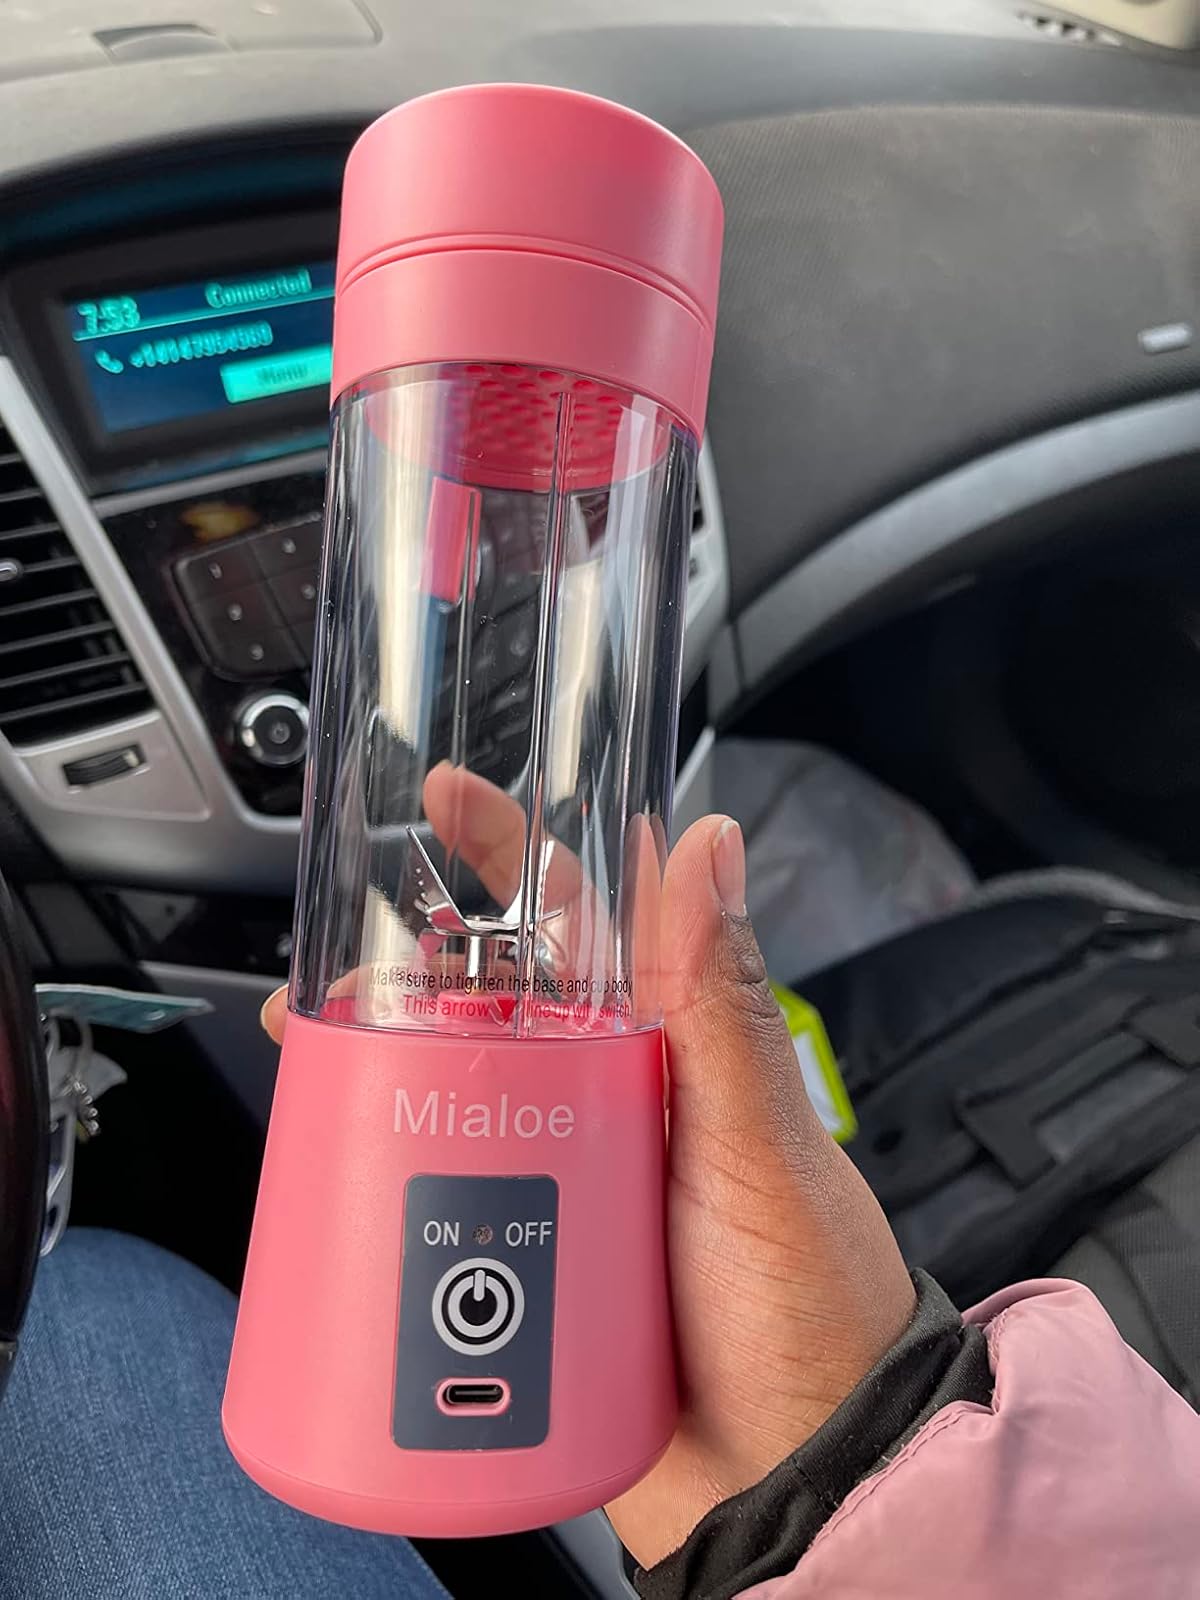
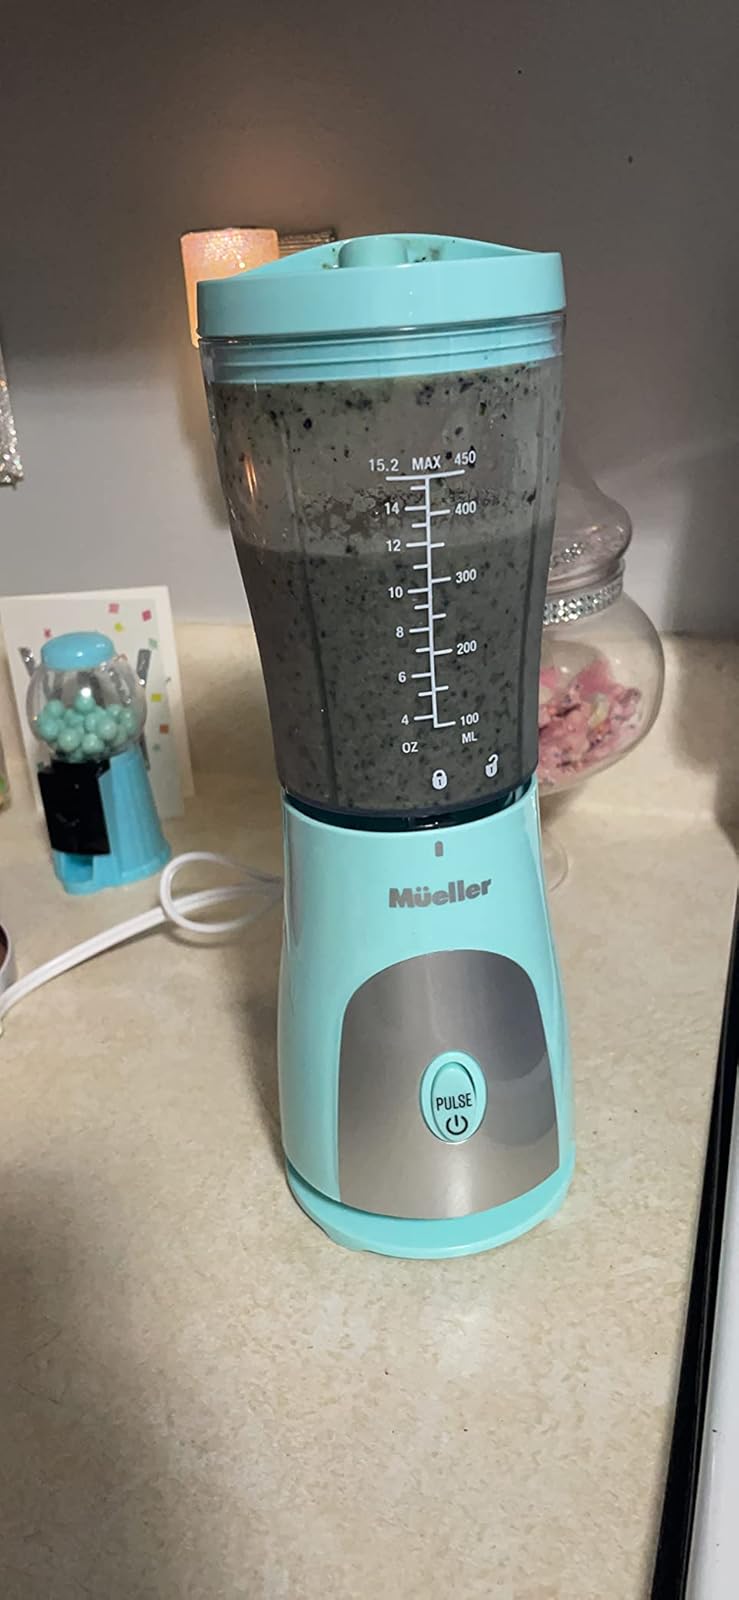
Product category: items_blender
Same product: no